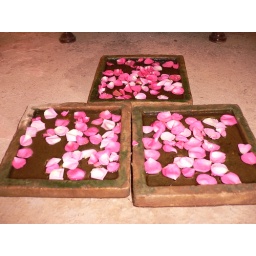
Decoration pots with pink and red flowers within the reception in a maharadja palace in the city called Alwar, Rajasthan, India.